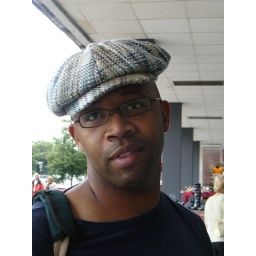
A street market in Berlin.